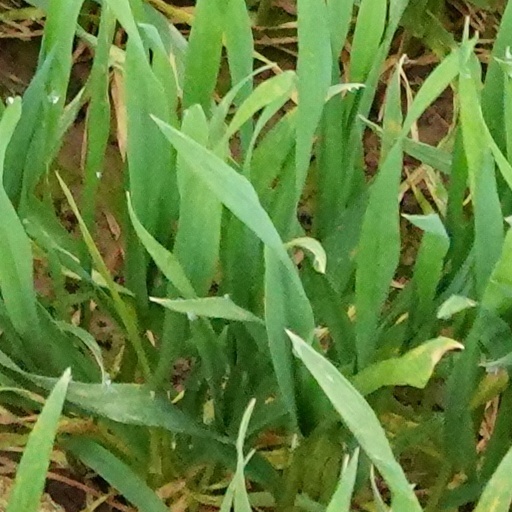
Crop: wheat